Ellen Huntly Bullard Mason

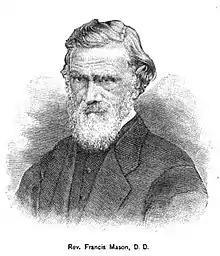
Francis Mason

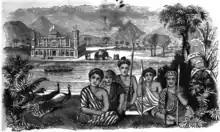
Karen National Institute for Girls

She soon married Rev. Edwin Bullard, and they sailed for Burma in 1843 to take up their life-work of proclaiming the Christian Faith to dying souls. The husband, who died in Moulmein of cholera in 1847, was a pioneer in introducing and establishing a self-sustaining ministry among the Karen people, and like most pioneers, he was obliged to endure, at first, reproaches from those who afterward praised and imitated him.